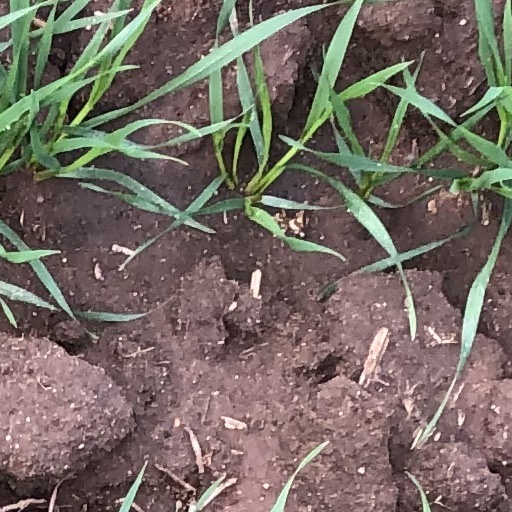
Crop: wheat